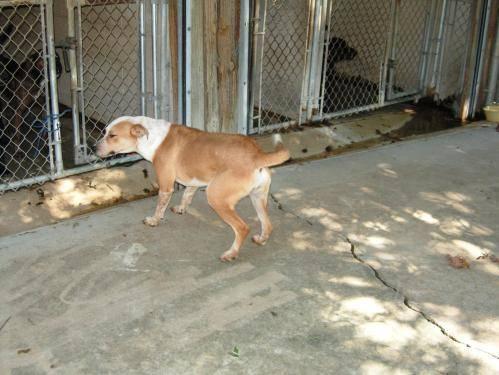
dog